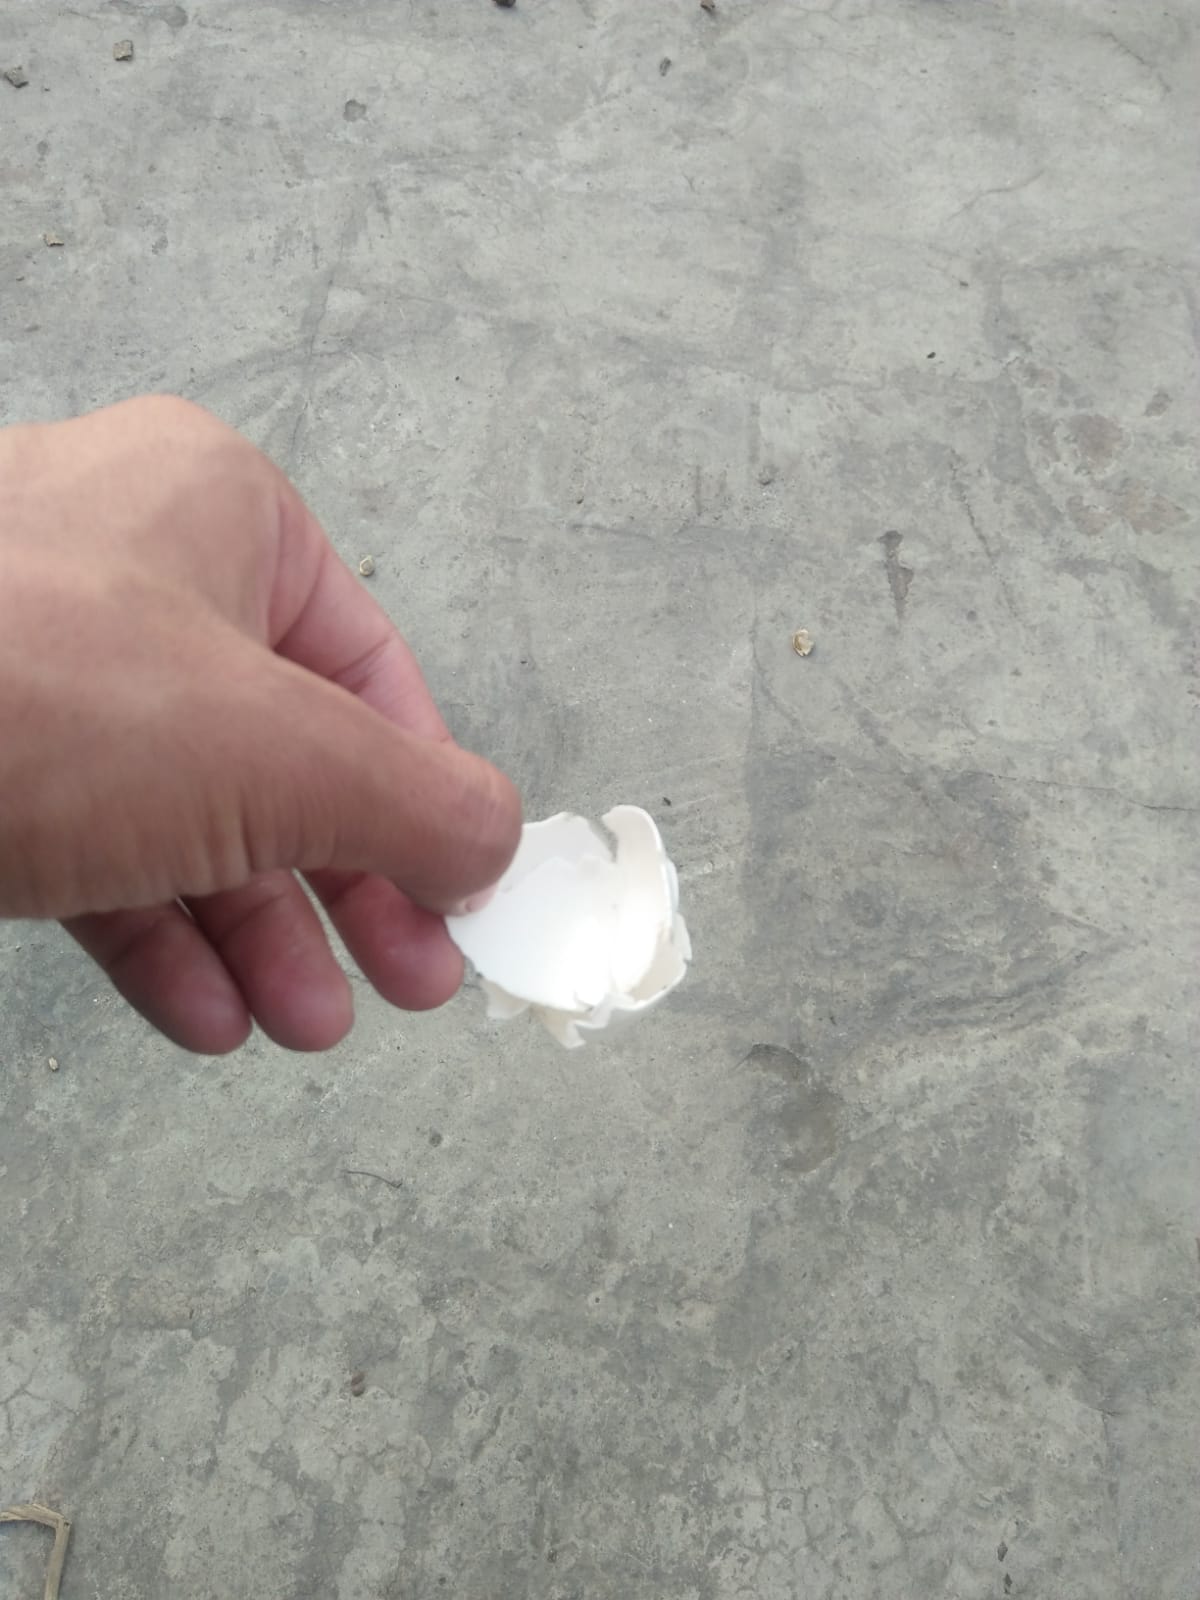
Label: eggshells